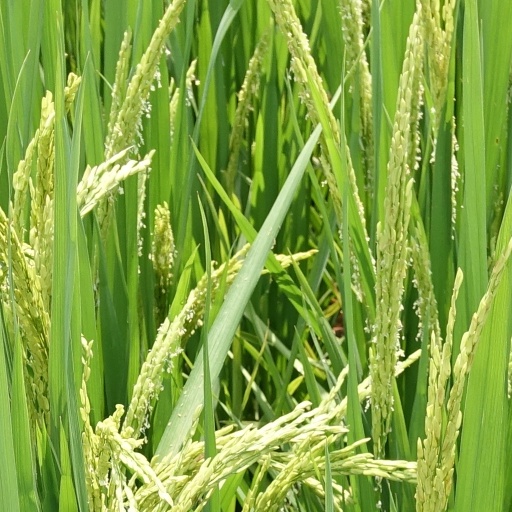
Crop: rice